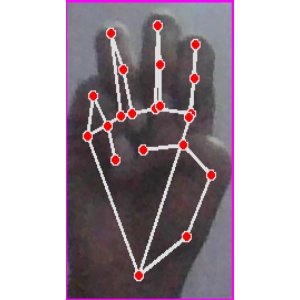
अक्षर: म